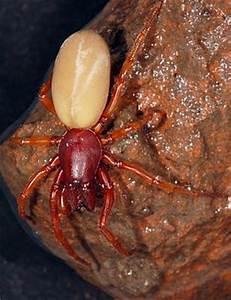
spider